List of reptiles of El Salvador

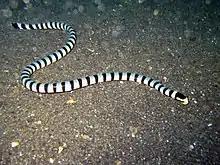
"Laticauda colubrina"

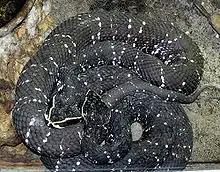
"Agkistrodon bilineatus"

Elapids (Elapidae) are a family of highly venomous snakes that live in tropical and subtropical regions of the world. They are characterized by having fixed, hollow fangs through which they inject venom. Its size is very variable, between ("Drysdalia") to more than ("Ophiophagus") in length. Some of its best-known members are cobras, coral snakes, mambas, and sea snakes. Outwardly, terrestrial elapids are similar to colubrids; Almost all have long, thin bodies, heads covered with large scales, and eyes with round pupils. Furthermore, their behavior is generally quite active, and many species are oviparous. Sea snakes, which are also elapids, have adapted to marine life in different ways and to varying degrees. Their characteristics may include laterally flattened bodies, rudder tails for swimming, and the ability to excrete salt. Currently, there are a total of 61 genera that include 325 species worldwide. Three species of Elapidae occur in El Salvador: a coral snake and two sea snakes.